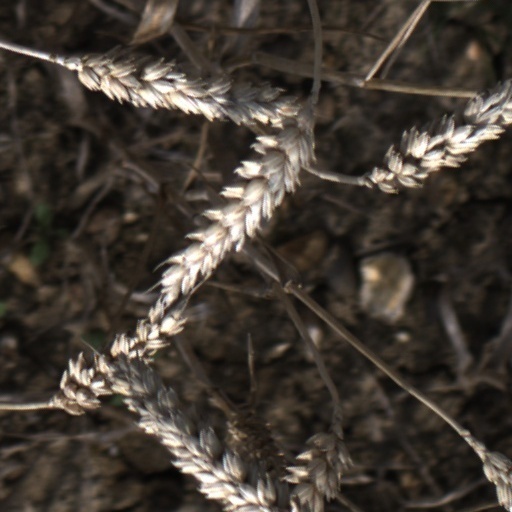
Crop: wheat